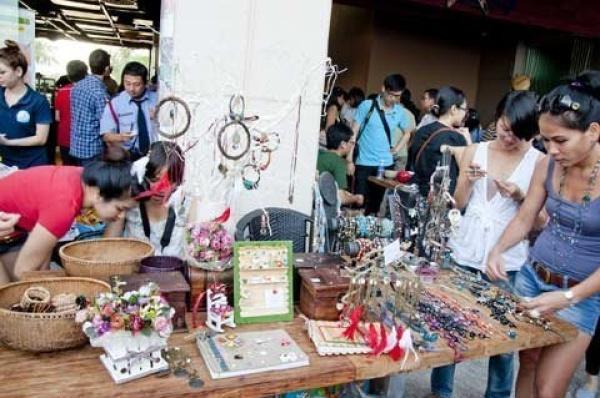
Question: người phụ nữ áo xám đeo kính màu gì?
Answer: kính màu đen